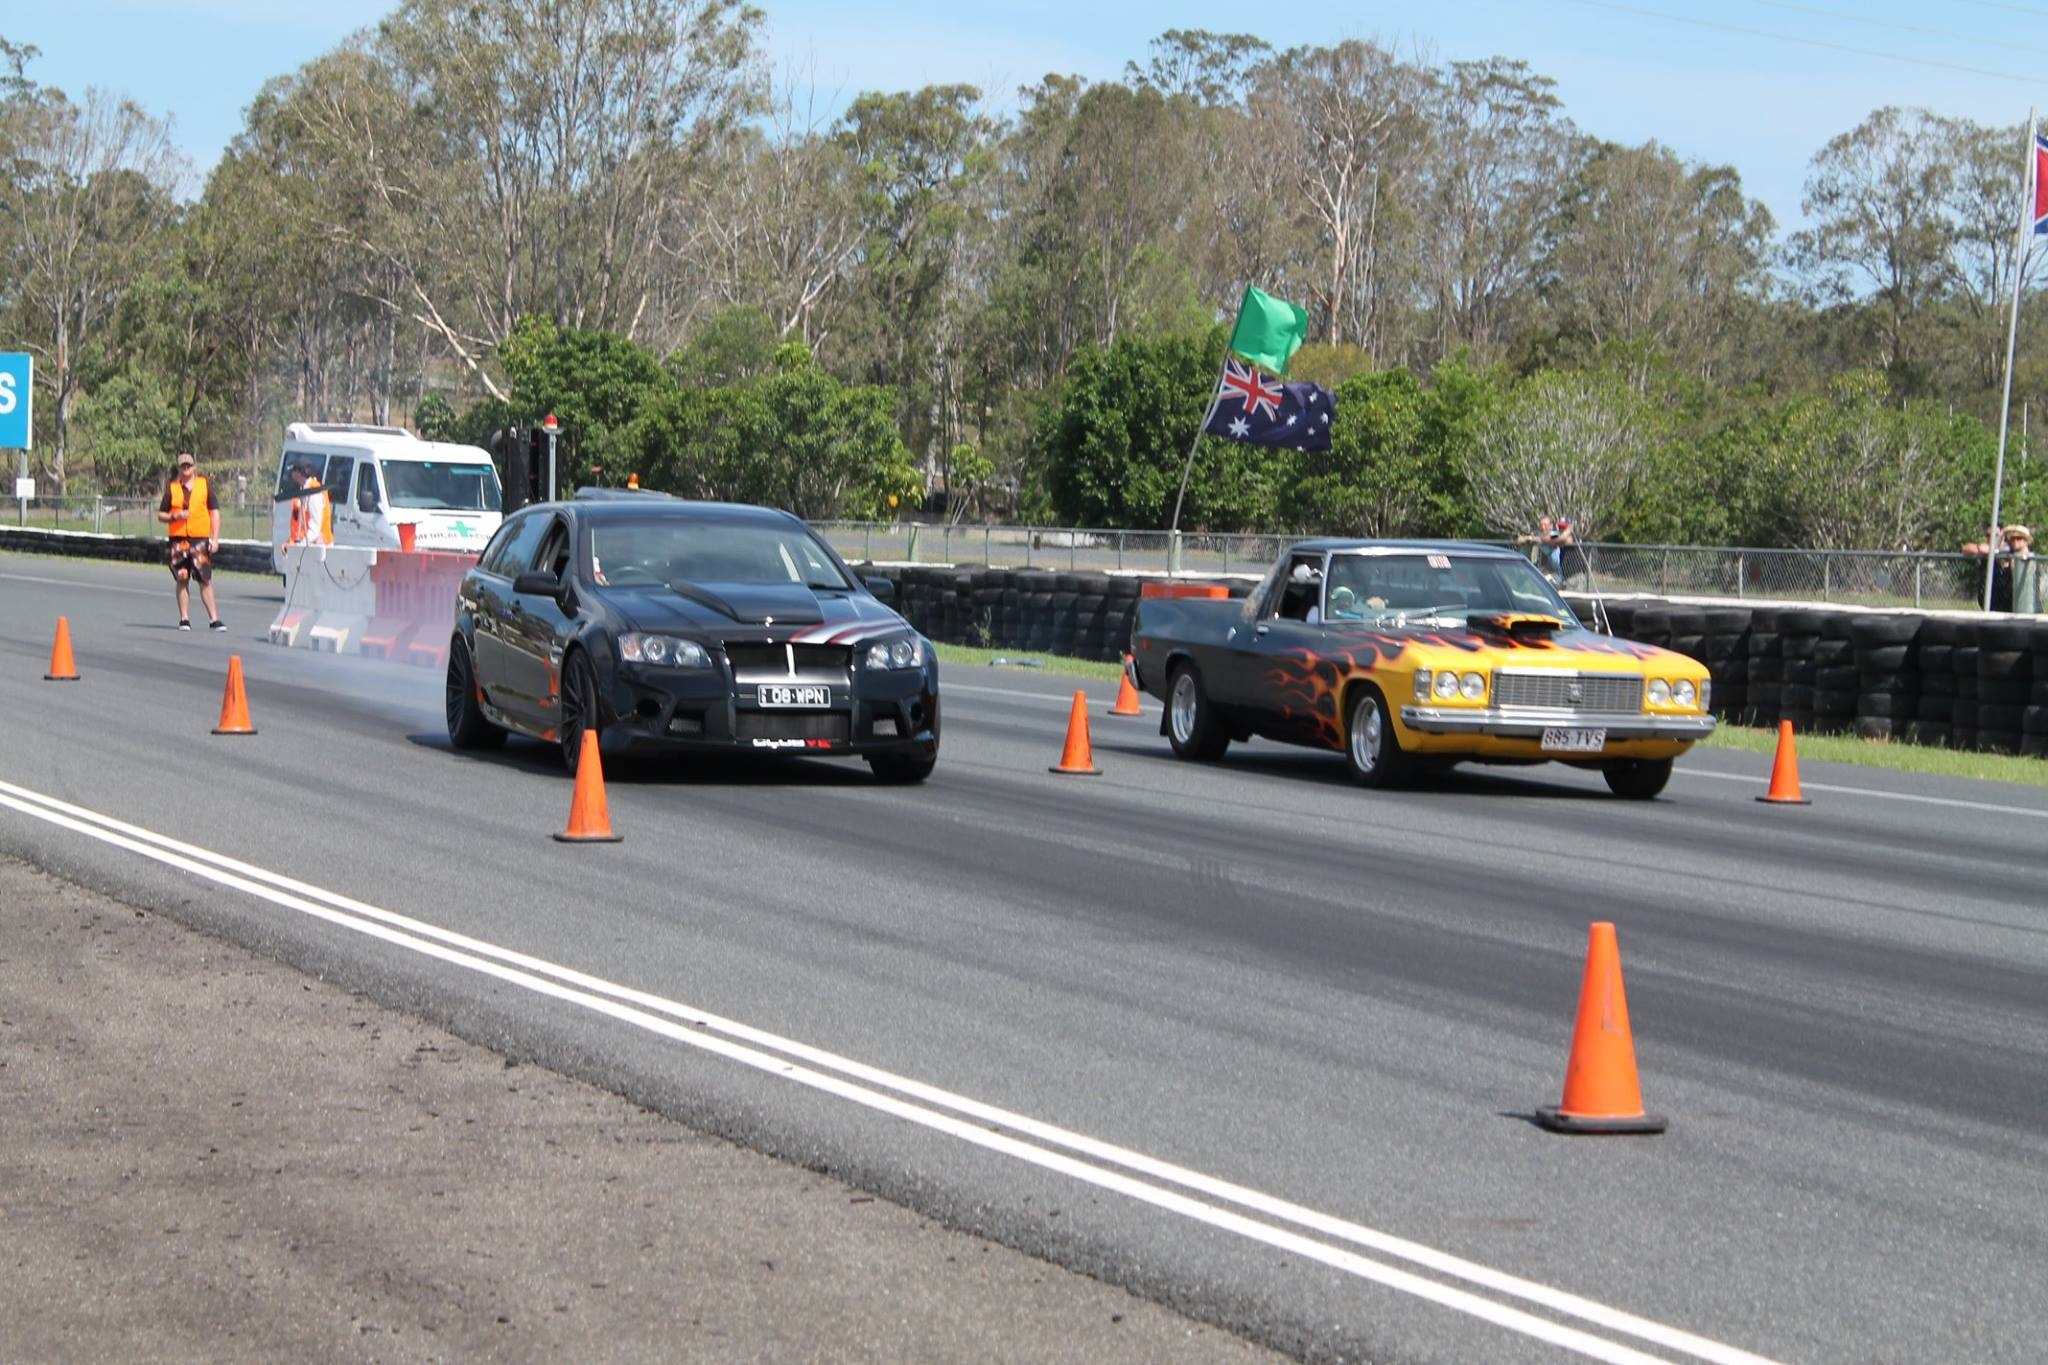
track, car, vehicle, speed, sports car, race, supercar, power, sports, racing, race track, motorsport, powerful, drag, dragster, auto racing, automobile make, luxury vehicle, stock car racing, rallycross